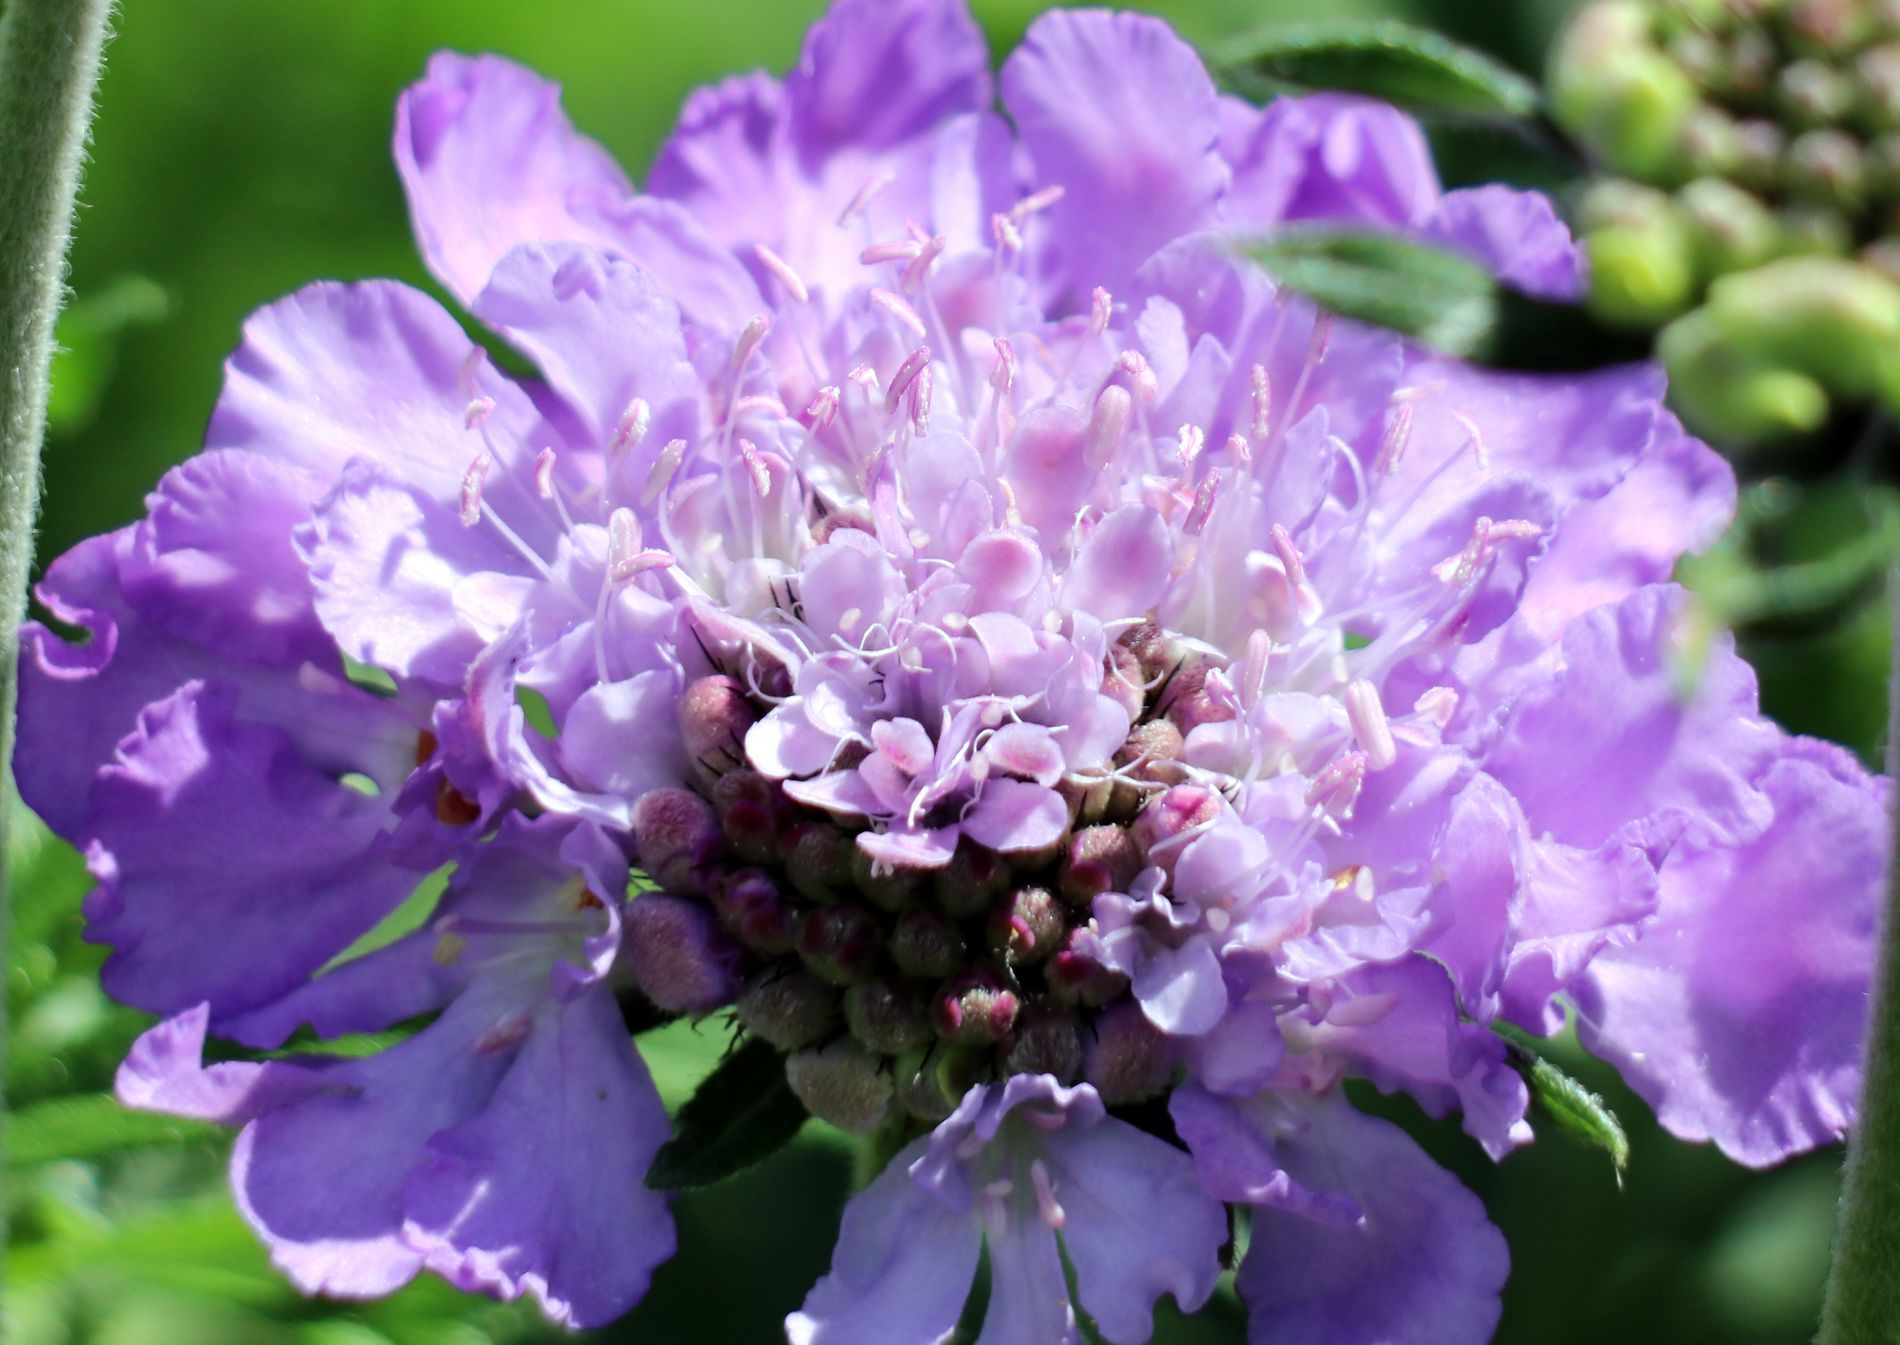
Scabiosa Flower.
A purple Scabiosa (pincushion) flower in bloom, with lavender-purple petals surrounding a central dome of small tubular florets. The flower's center displays pollen grains, while green foliage and unopened buds blur in the background.
Shot in macro style in natural daylight, this photograph captures the details of a Purple scabiosa in blossom season against a foliage blurred green background.
The color palette consists of lavender-purple against spring greens. The overall mood is sunny and soft.
Labels: Flower, Petal, Plant, Geranium, Purple, Dahlia, Daisy, Anther, Anemone, Pollen, Outdoors, Nature, Animal, Bee, Insect, Invertebrate, Leaf, Carnation, Plants
Camera: Canon Canon EOS 80D
Lens: 55.0 - 250.0 mm, Canon EF-S 55-250mm f/4-5.6 IS II
Aperture: F5.6
Exposure: 1/400 sec
ISO: 250
Focal length: 250.0 mm